Jerusalem Forest

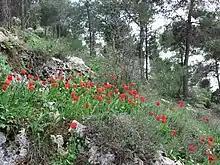
Jerusalem Forest, 2011

In the early years of the state, Jewish National Fund planted thousands of trees along the western edge of Jerusalem, creating a green belt.